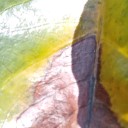
Label: Phoma